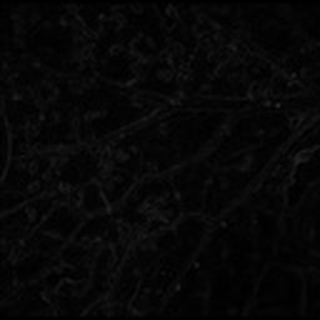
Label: cotton_aphids